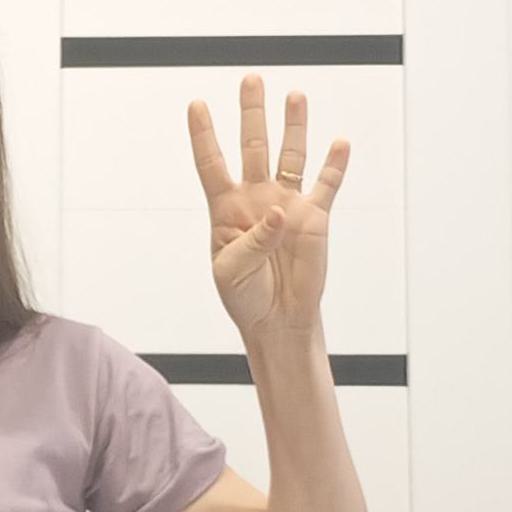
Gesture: four